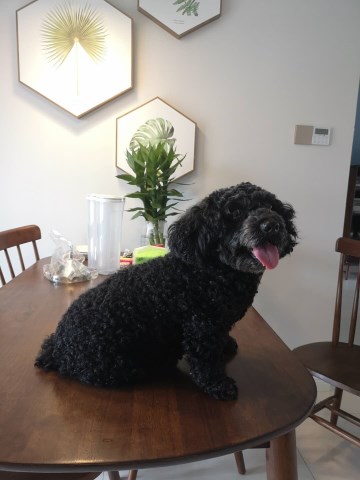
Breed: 2925-n000114-toy_poodle